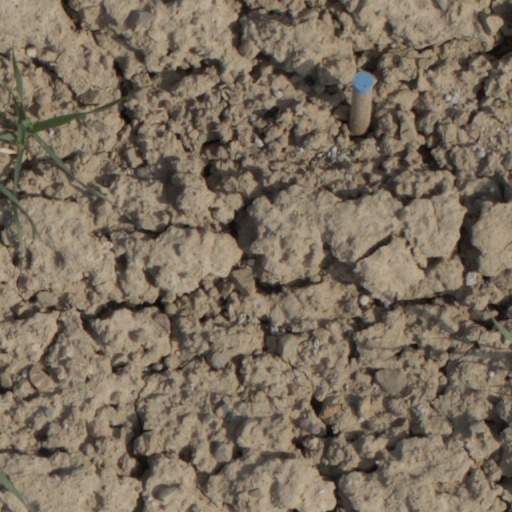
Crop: wheat